Sailor tattoos

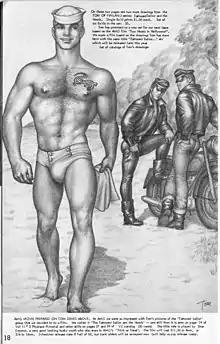
A drawing by Tom of Finland printed in "Physique Pictorial" (1962). Part of the series "Tattooed Sailor and the Hoods".

In 2016, the US Navy liberalized its tattoo policies, allowing sailors to have tattoos below the knee and on the forearms and hands, as well as tattoos up to one inch by one inch on the neck, including behind the ear. Sailors with visible tattoos became eligible for recruiting duty and training recruits at boot camp. The US Coast Guard changed its policies in 2016 and 2019 to allow arm and hand tattoos, respectively, with the aim of supporting recruitment efforts. In 2020, the US Navy considered opening tattoo parlors on bases, as part of Navy Exchange shops and services.